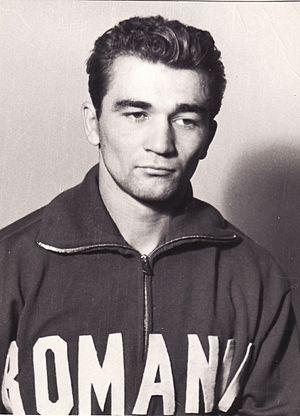
Constantin Dumitrescu est un boxeur roumain né le 14 mars 1931 à Bucarest.